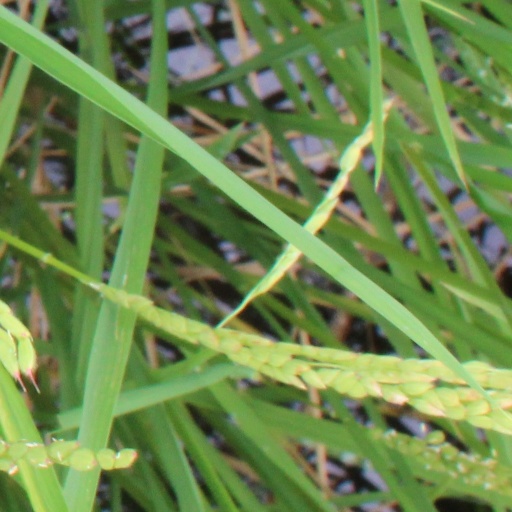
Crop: rice